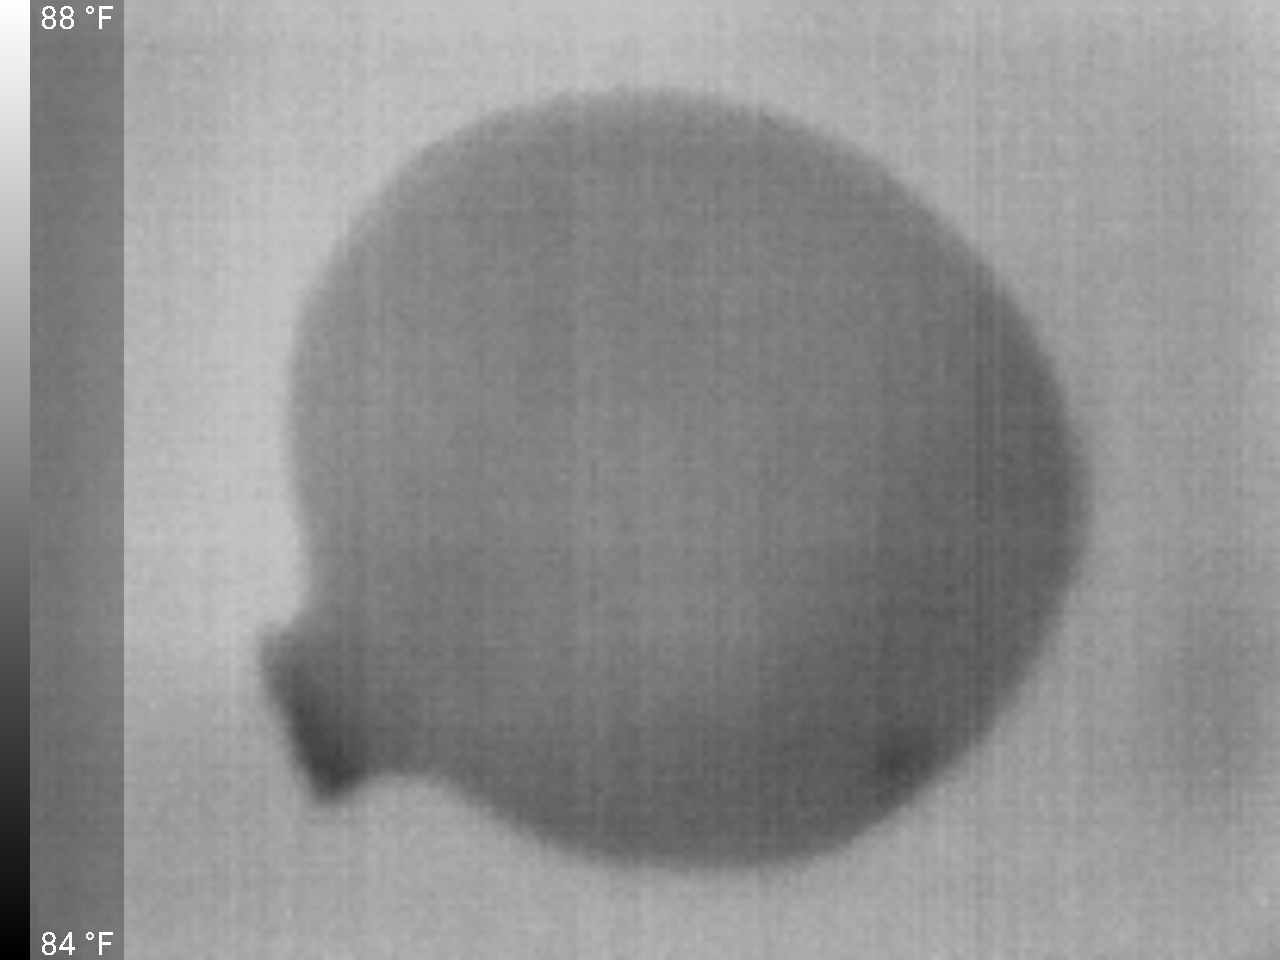
Label: No Defect